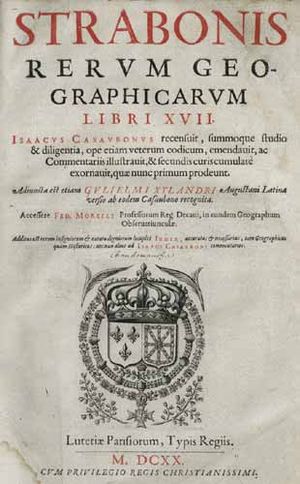
Strabon
En side fra Isaac Casaubons udgave af Geographica fra 1620.
Strabon var en græsk historiker, geograf og filosof, som i dag bedst huskes for sit værk på 17 bind, Geografika. I det giver hans en uddybende beskrivelse af folk og steder fra forskellige regioner af tidens kendte verden.